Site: brandenburg
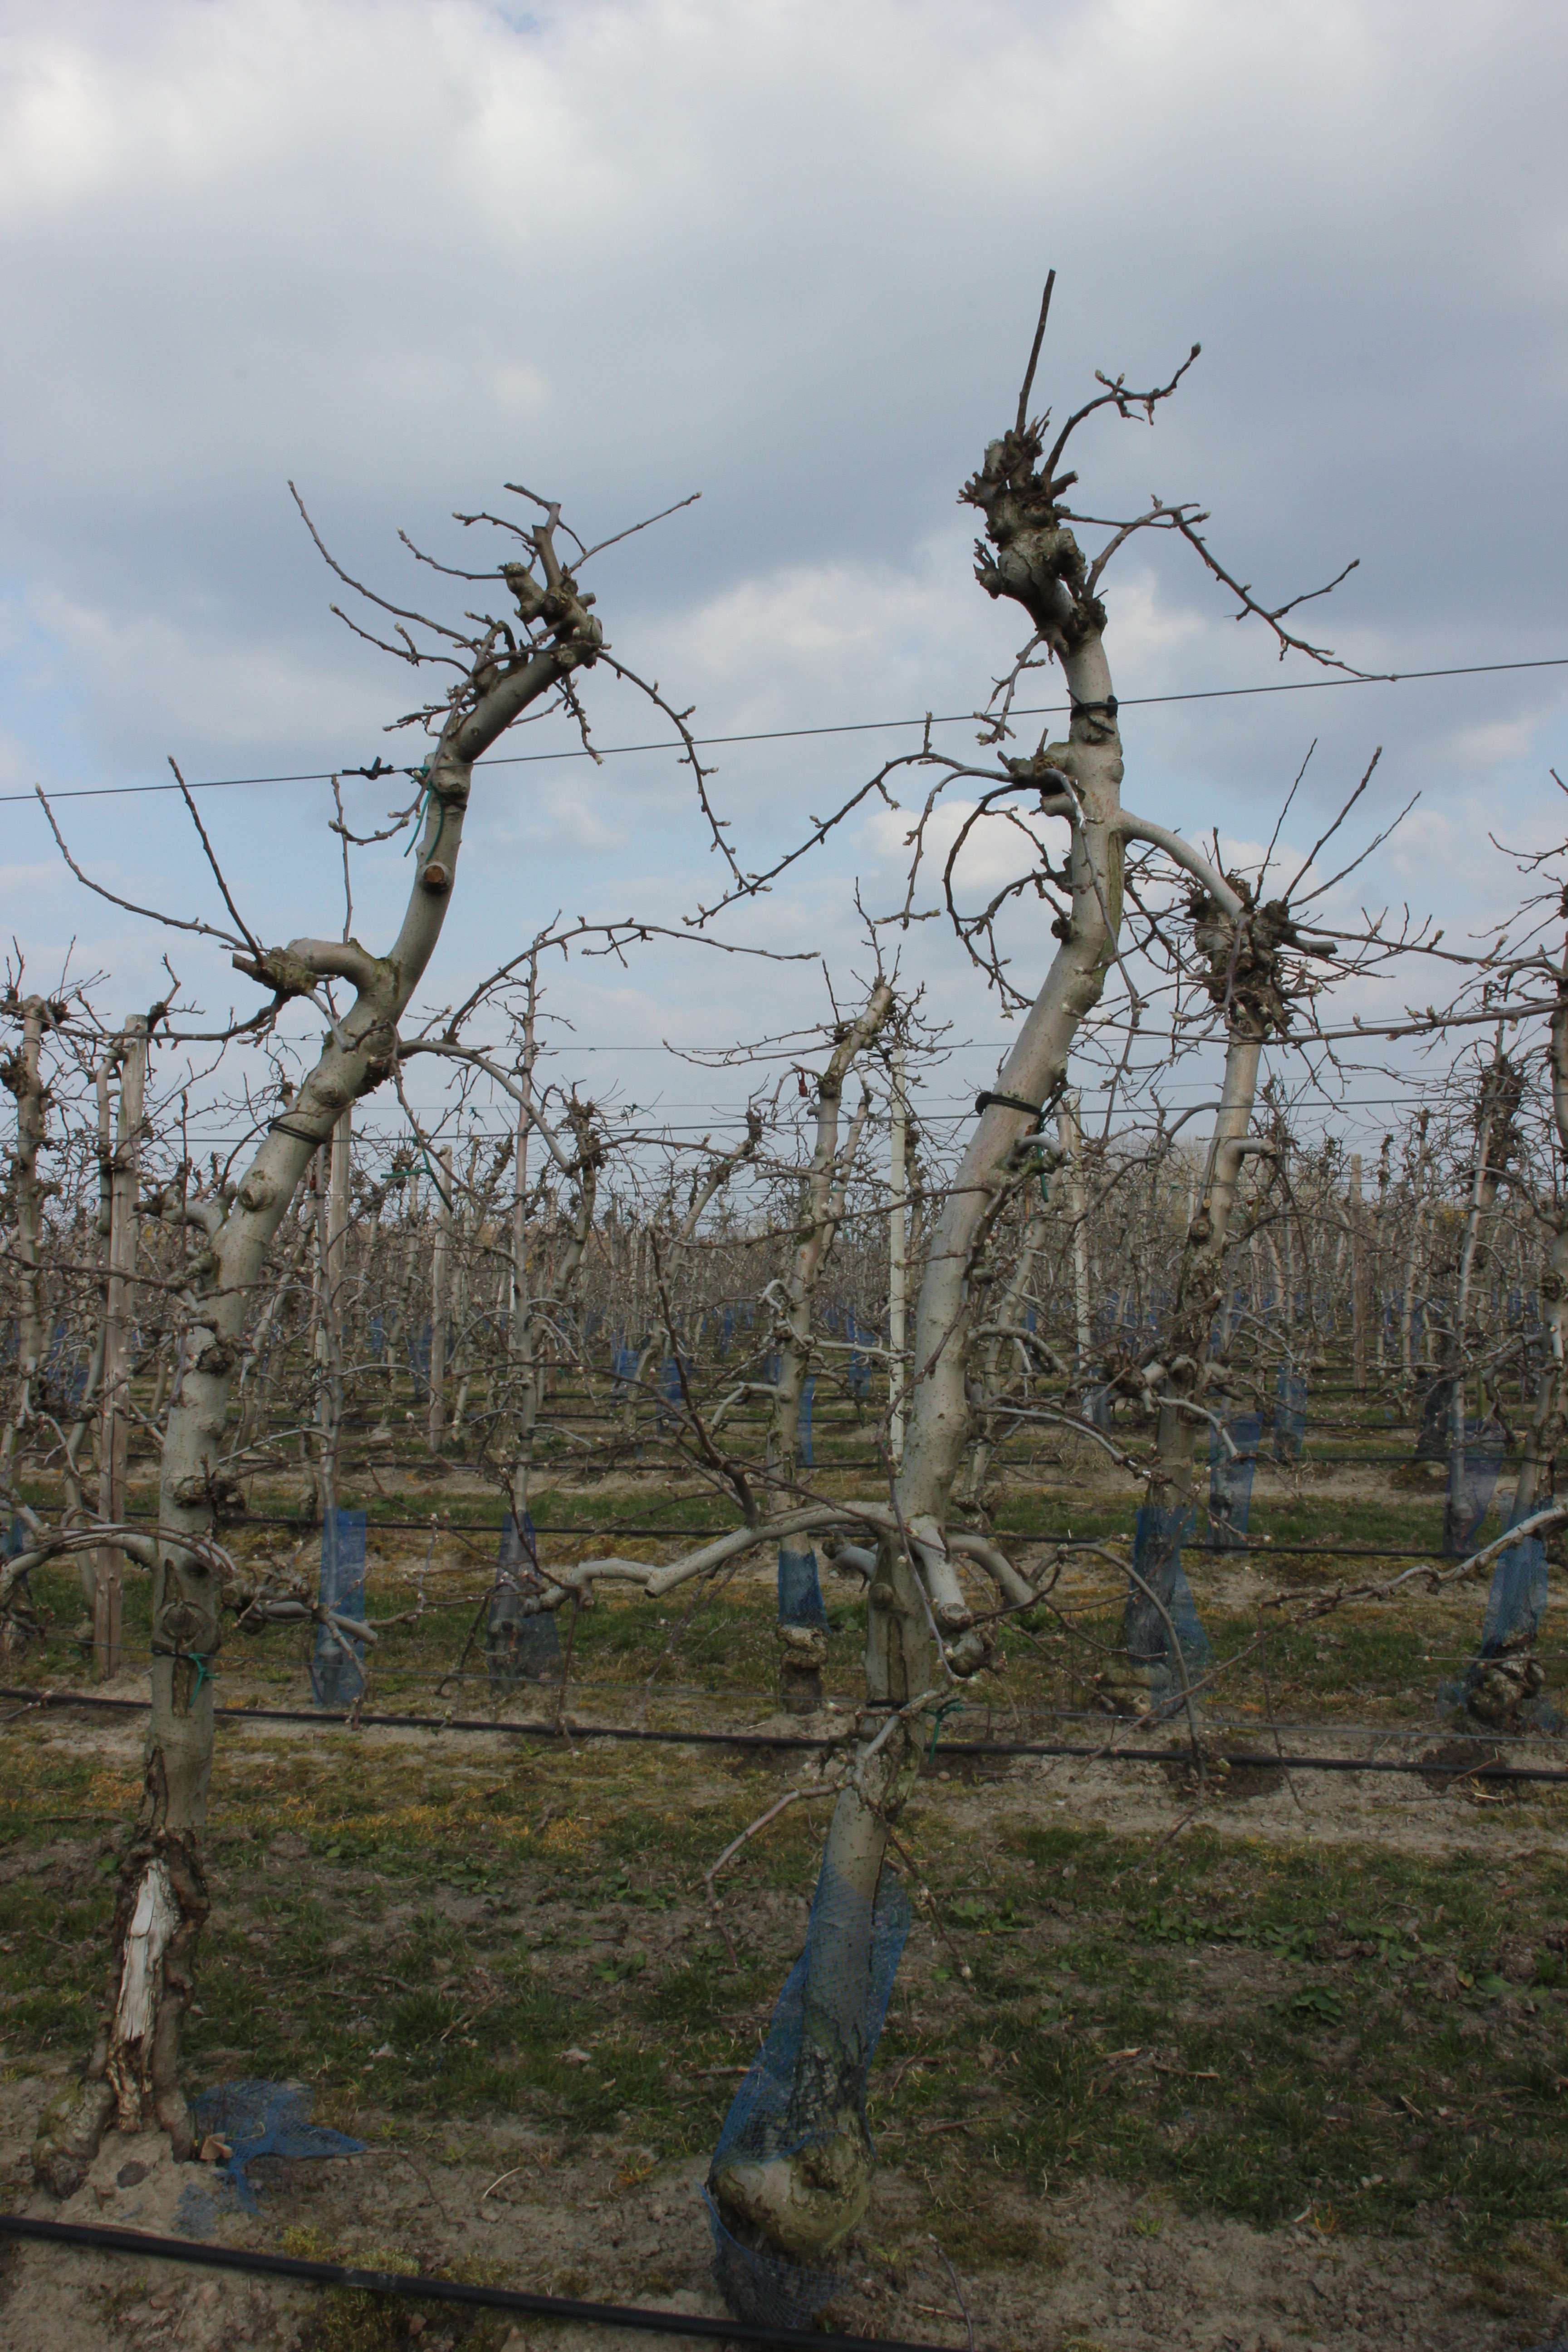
Growth stage (BBCH 03): Bud development